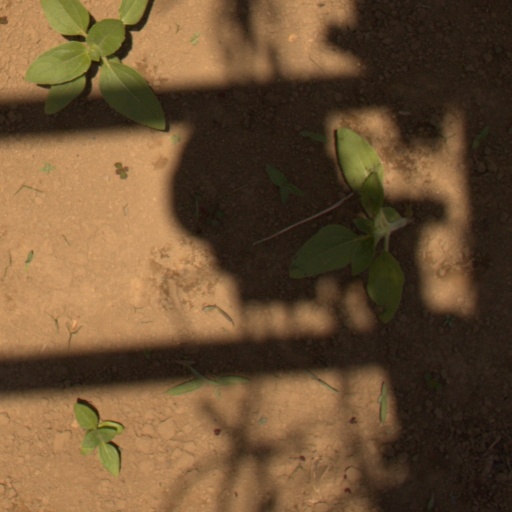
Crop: Jerusalem artichoke